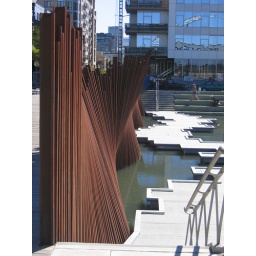
Great mini park in downtown Portland with interesting landscape architecture, including this gyrating wall made of recycled railroad rails.